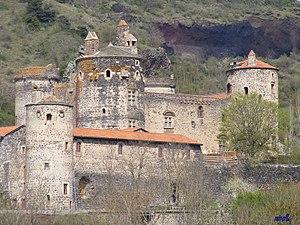
Castle of Saint Vidal
Le château de Saint-Vidal est une forteresse médiévale située dans la commune de Saint-Vidal, dans l'ancien Velay, à environ 7,5 km au Nord-Ouest du centre-ville du Puy-en-Velay, dans le département de la Haute-Loire.